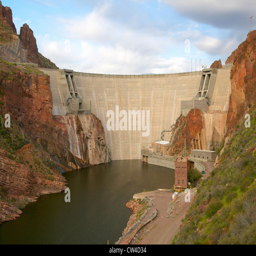
tourist attraction west in the mountains